Question: Please indicate a possible affordance area of the knife that can be used for holding
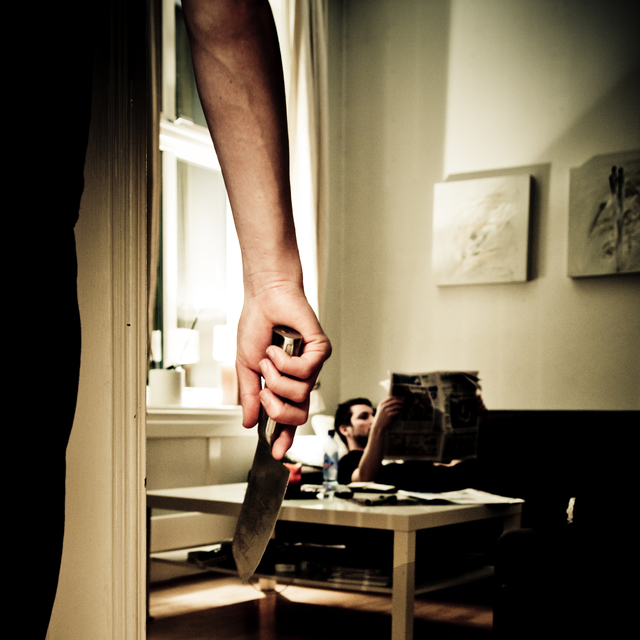
Answer: [257.5, 320.5, 302.5, 445.5]